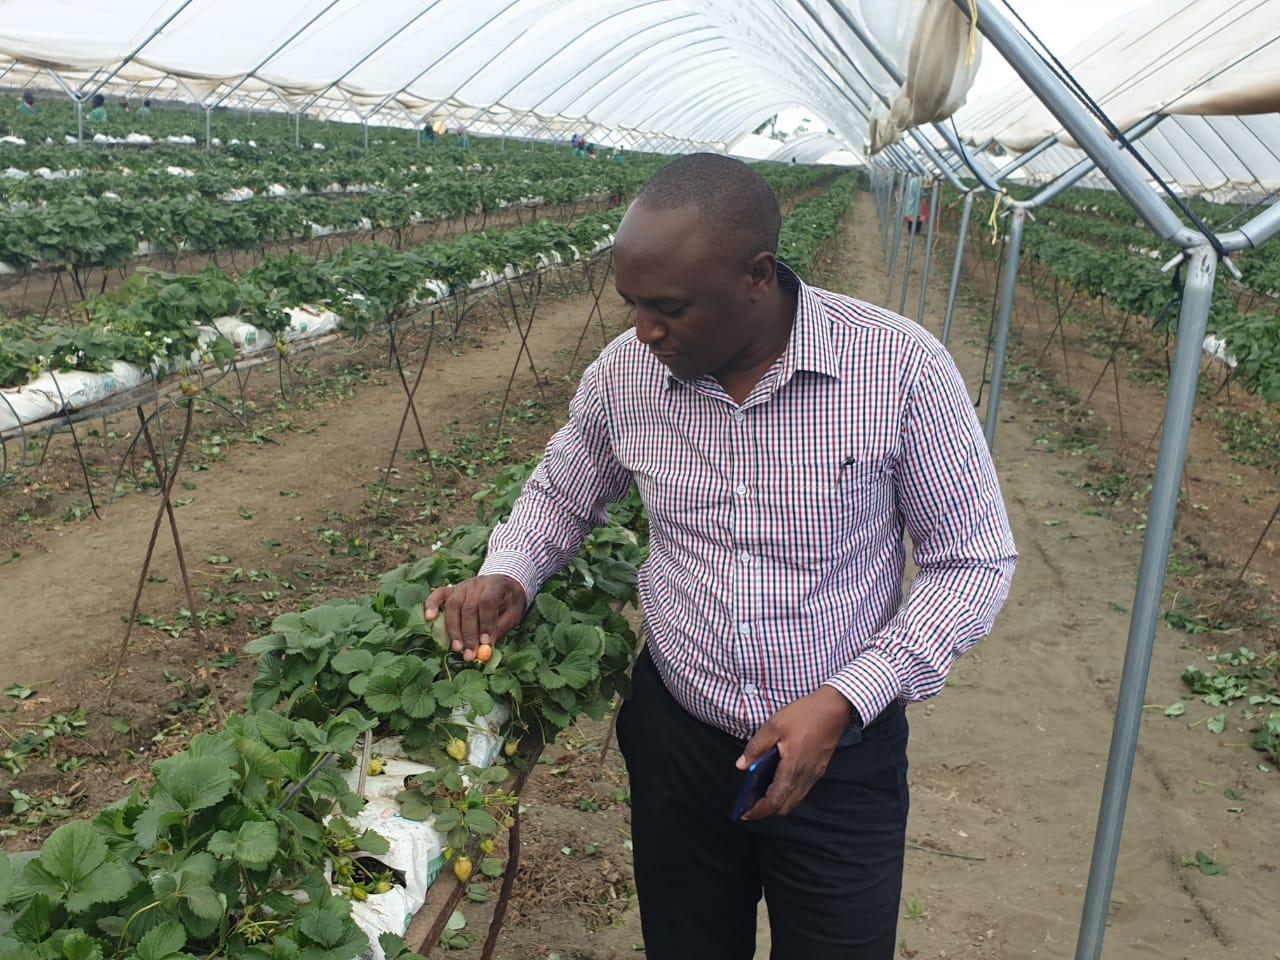
Hili ni shamba kubwa la kisasa. Shamba hili huotesha mimea kwa kutumia majimaji ya virutubisho, mhudumu wa shamba yupo, anakagua matunda yatokanayo na shamba hili.